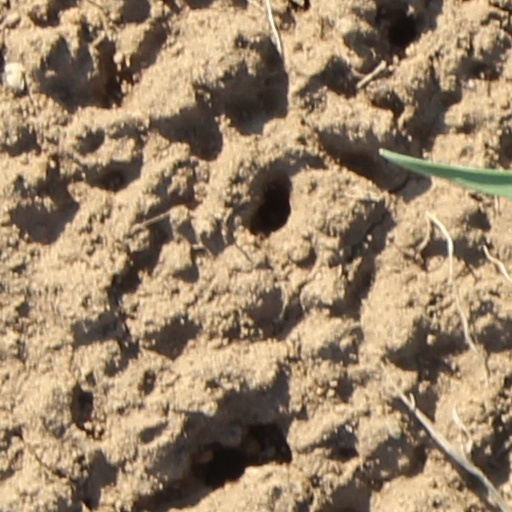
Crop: wheat